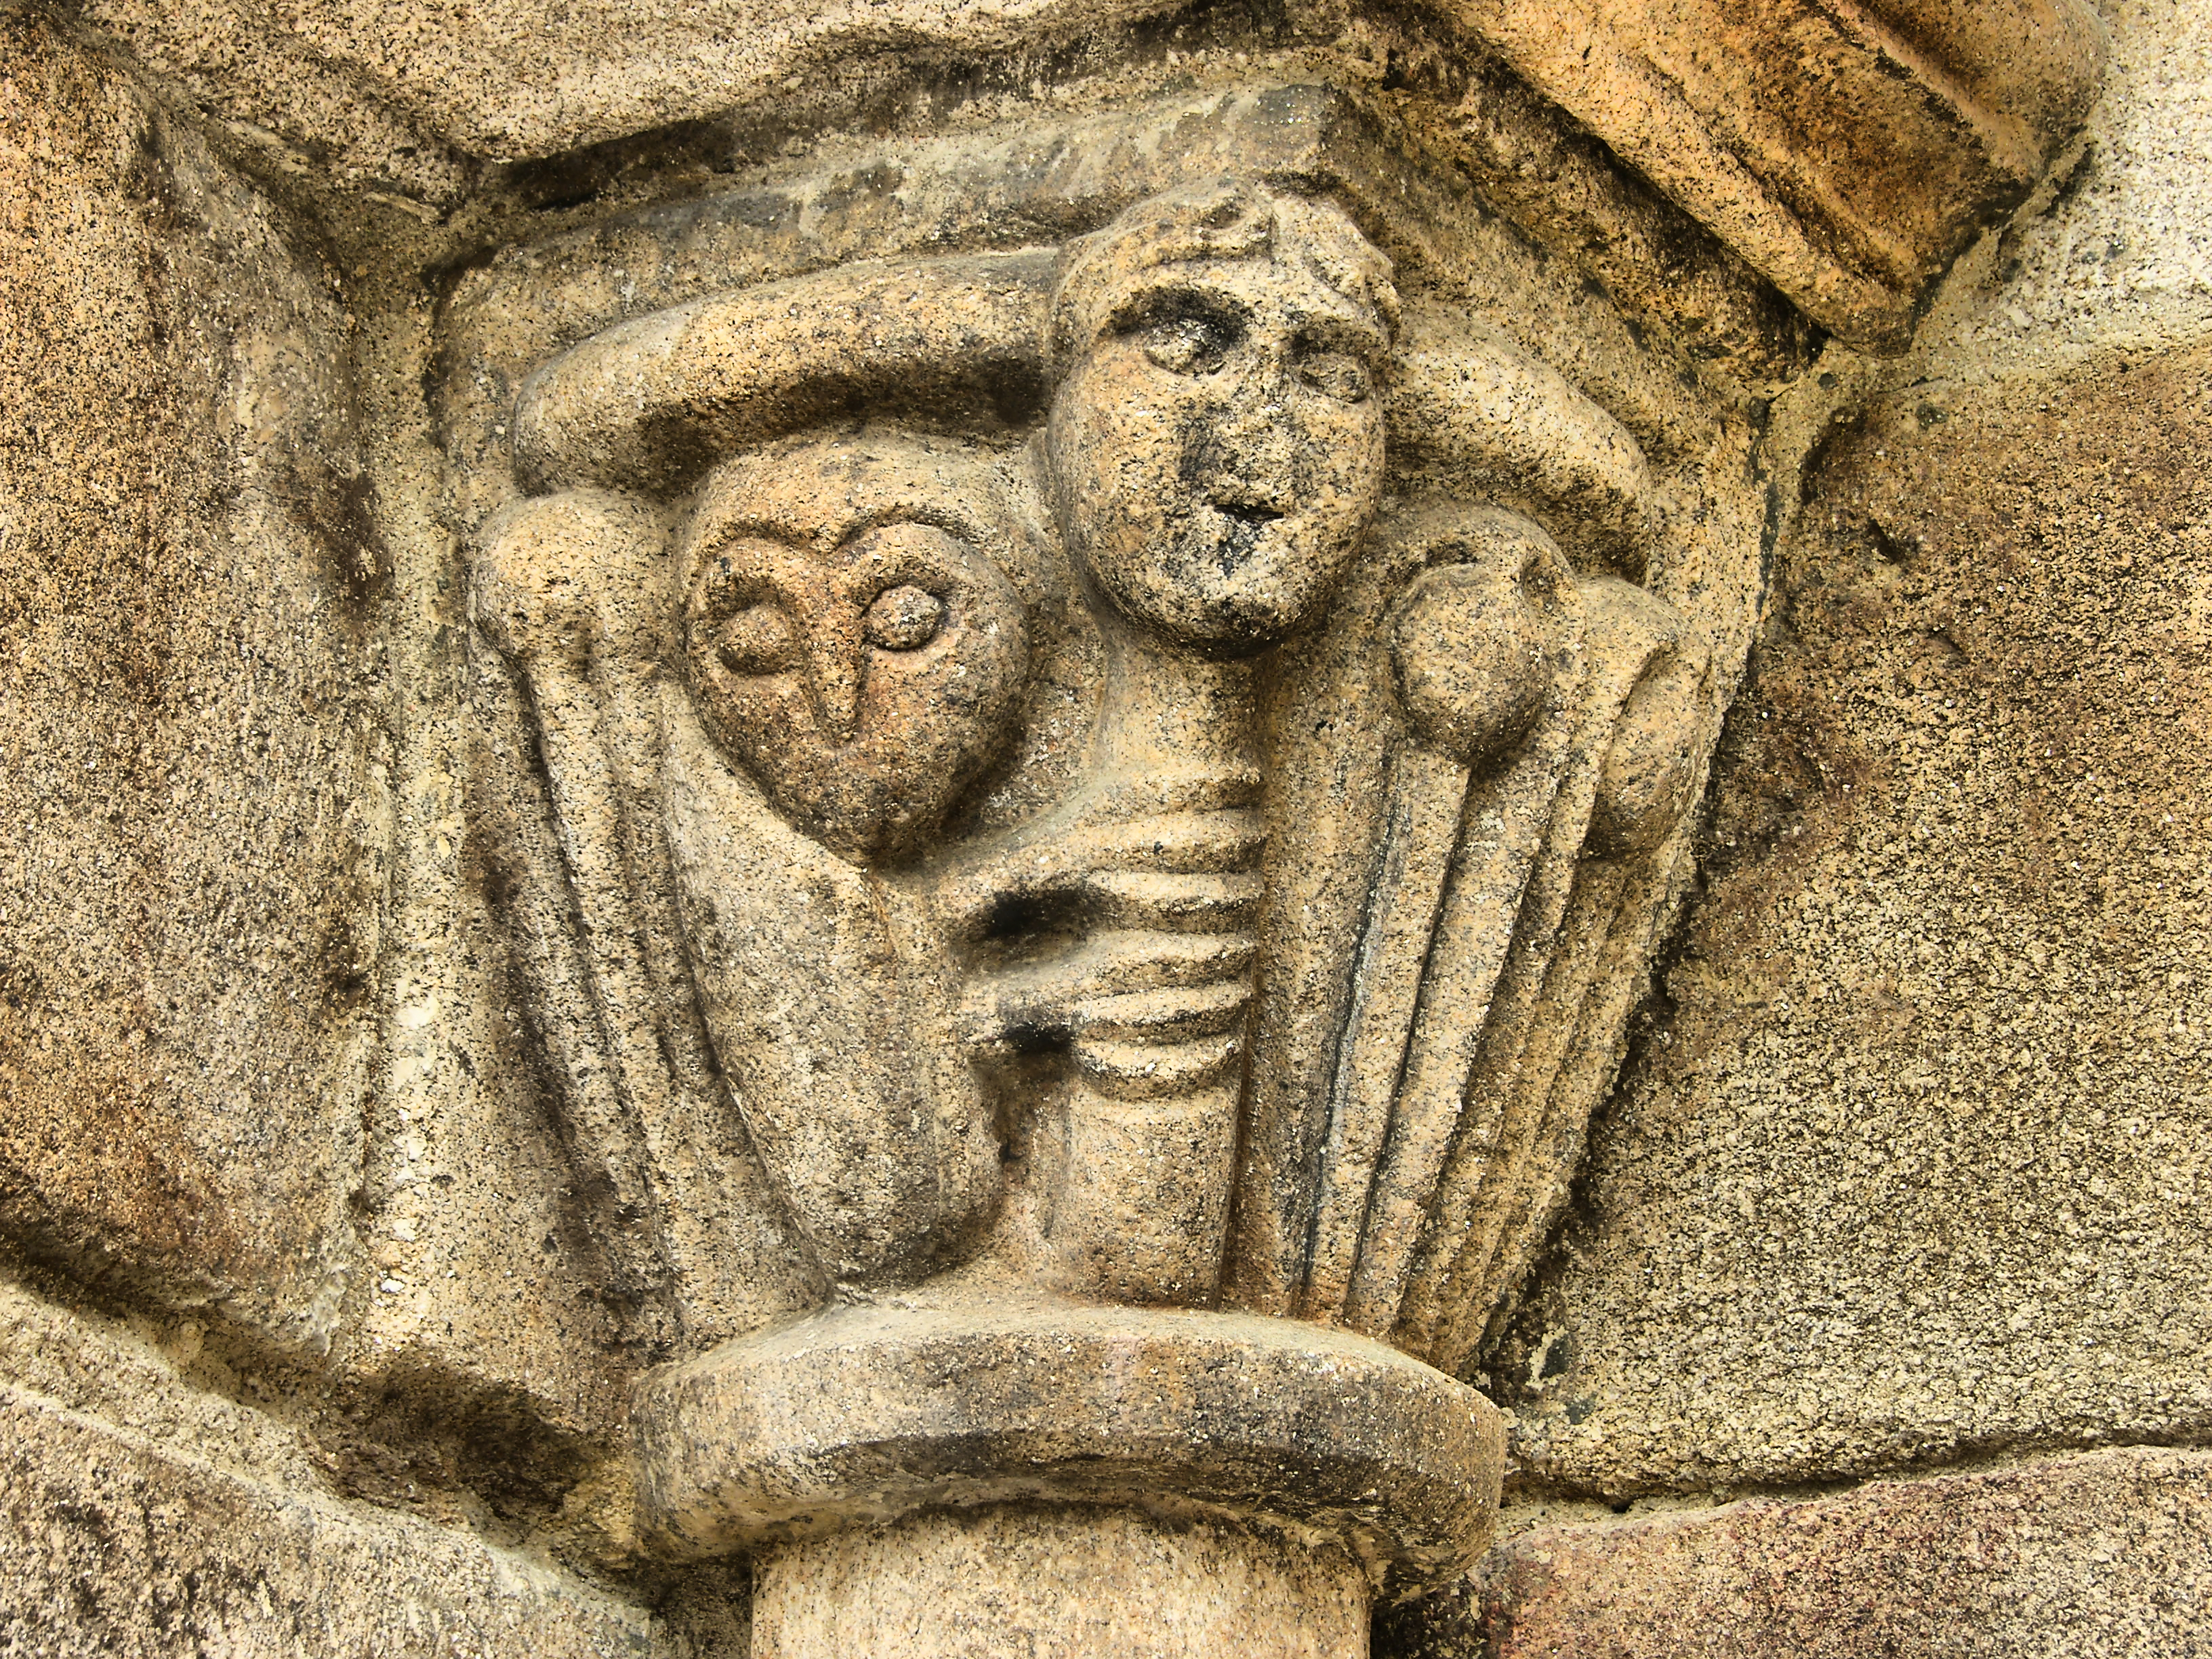
rock, monument, europe, statue, sculpture, art, spain, temple, europa, escultura, espaa, galicia, piedra, history, romanico, mygearandme, carving, pedra, relief, galiza, mythology, iglesias, igrexas, provinciaourense, esculpture, allariz, archaeological site, stone carving, gautama buddha, ancient history